Sreejith Ravi

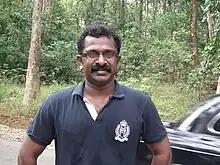
Sreejith in 2011

Sreejith Ravi (born 19 May 1976) is an Indian actor who appears predominantly in Malayalam films and also in Tamil films. He is the son of actor T. G. Ravi.